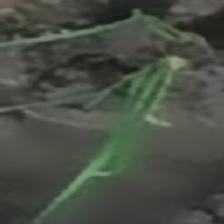
Label: single